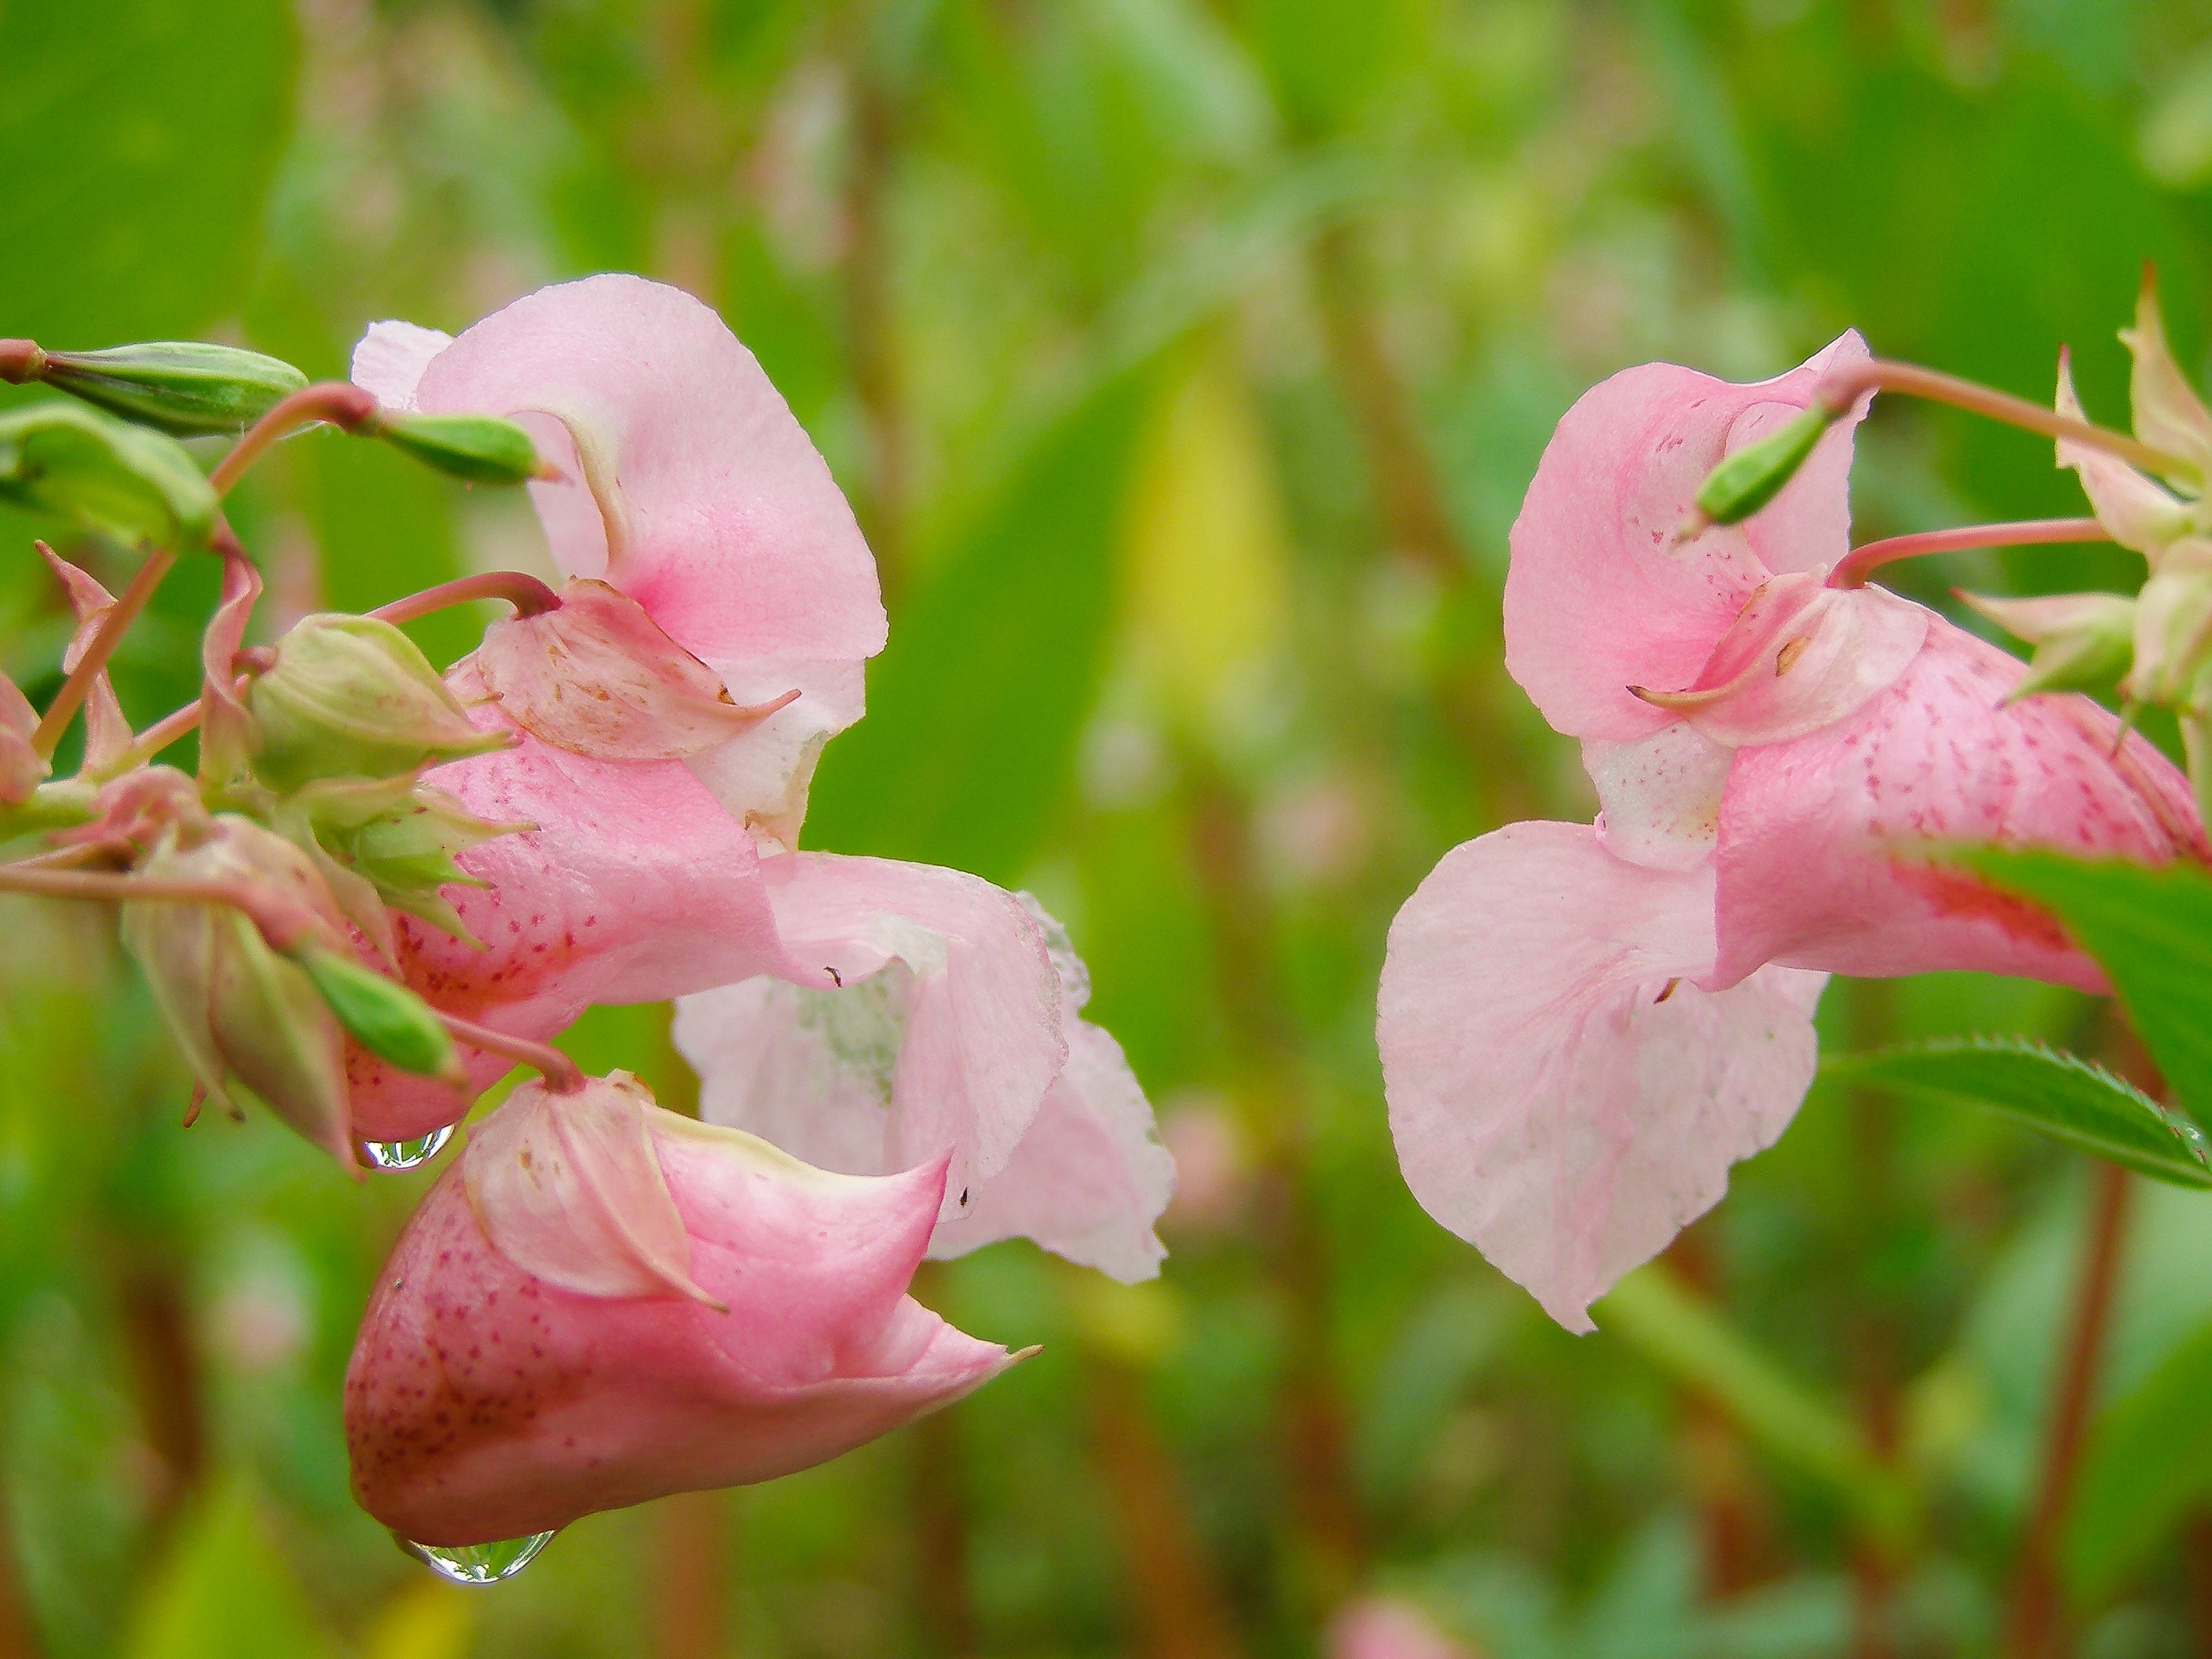
nature, blossom, plant, leaf, flower, petal, summer, green, herb, botany, pink, flora, wildflower, shrub, drops, macro photography, flowering plant, impatiens glandulifera, dashing, himalayan impatiens, woody plant, land plant, everlasting sweet pea